Al Murabba Police Museum

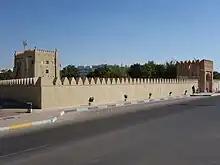
Al Murabba Fort, next to the museum

The museum is adjacent to the Al Murabba Fort in Al Ain. It is open daily from 8:00 am to 2:00 pm and is closed on Fridays, Saturdays, and public holidays.